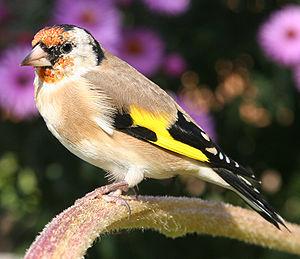
Les Carduelinae sont une sous-famille des fringillidés.
Jour de malchance est une histoire en bande dessinée de Keno Don Rosa. Elle met en scène Gontran Bonheur, ainsi que plusieurs membres de la famille de Donald Duck : Donald lui-même, Riri, Fifi et Loulou, Daisy, Grand-Mère Donald, Picsou et Gus. Elle se déroule à Donaldville et ses alentours.
Tramolé est une commune française située dans le département de l'Isère en région Auvergne-Rhône-Alpes.